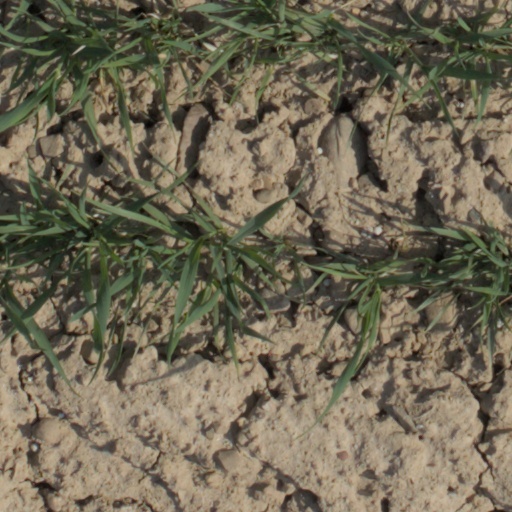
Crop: wheat